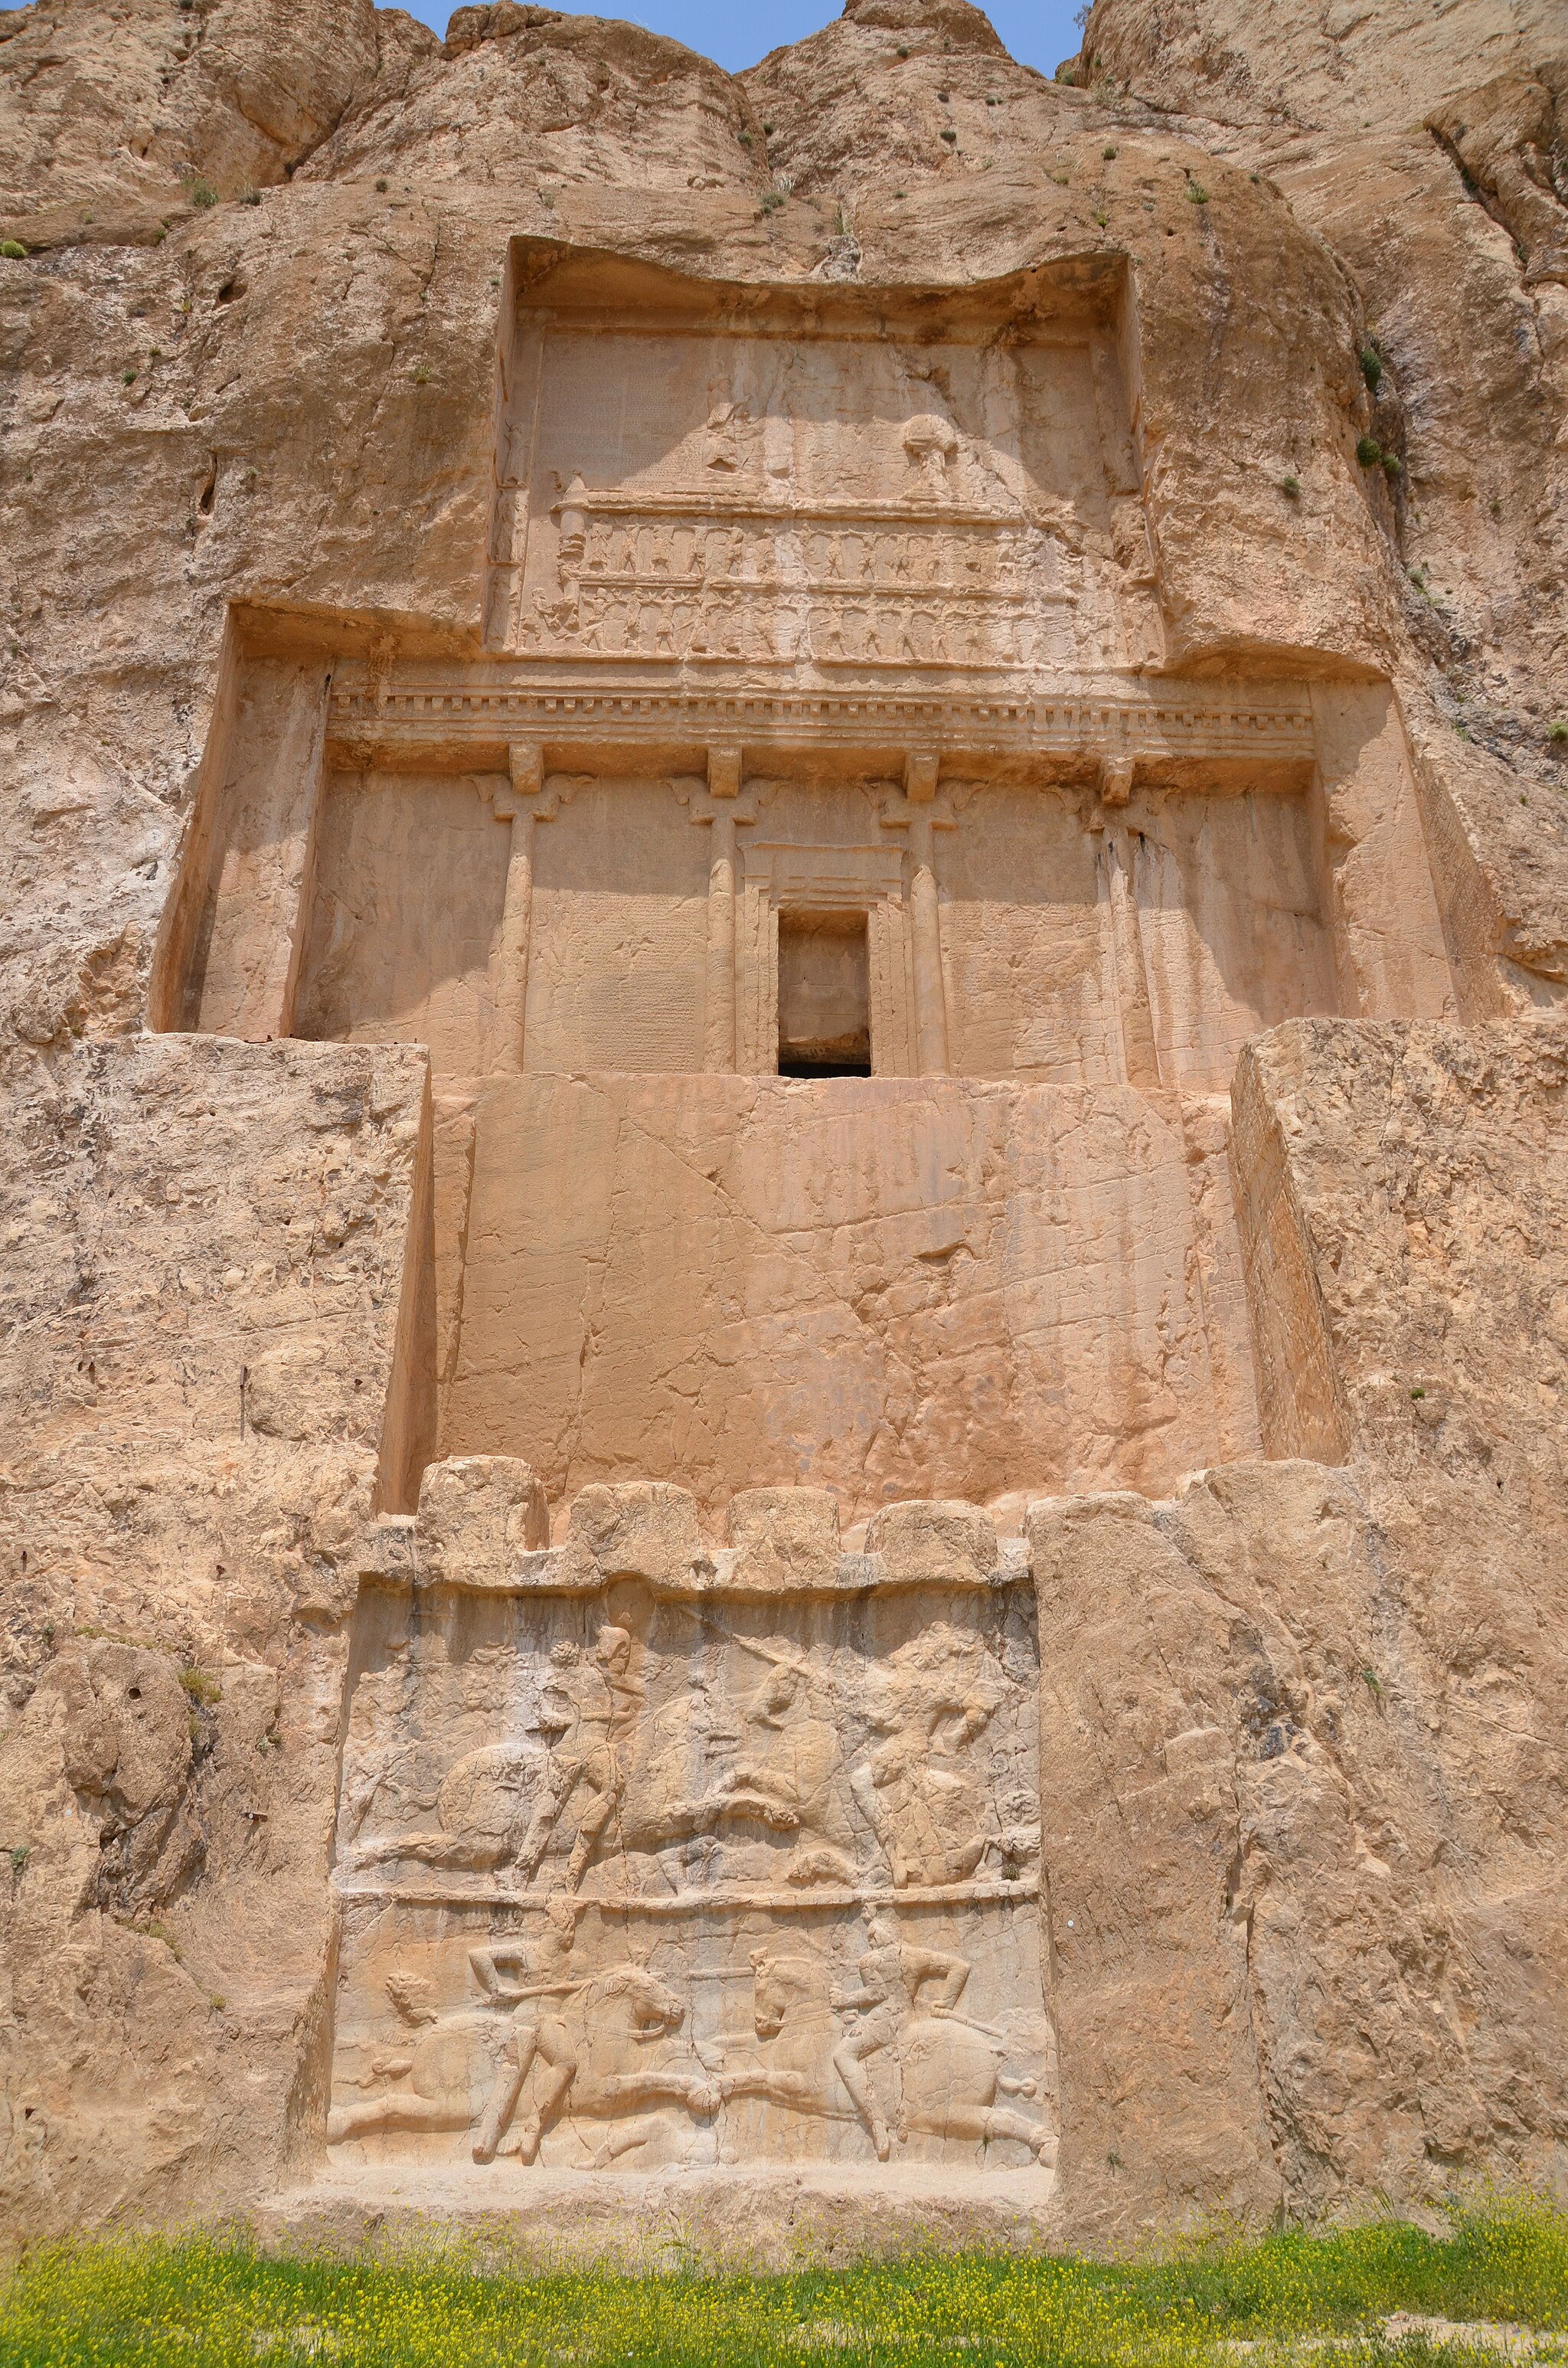
Title: The Tomb of Darius the Great and the Double Equestrian Relief of Bahram II, Naqsh-e Rostam, Iran (48098759223)
Description: The Tomb of Darius the Great and the Double Equestrian Relief of Bahram II, Naqsh-e Rostam, Iran
Date: 22 April 2019, 10:36 (according to Exif data)
Categories: Tomb of Darius I, Relief of equestrian combat of Bahram II, Photographs by Carole Raddato, Flickr images reviewed by FlickreviewR 2, Iran photographs taken on 2019-04-22